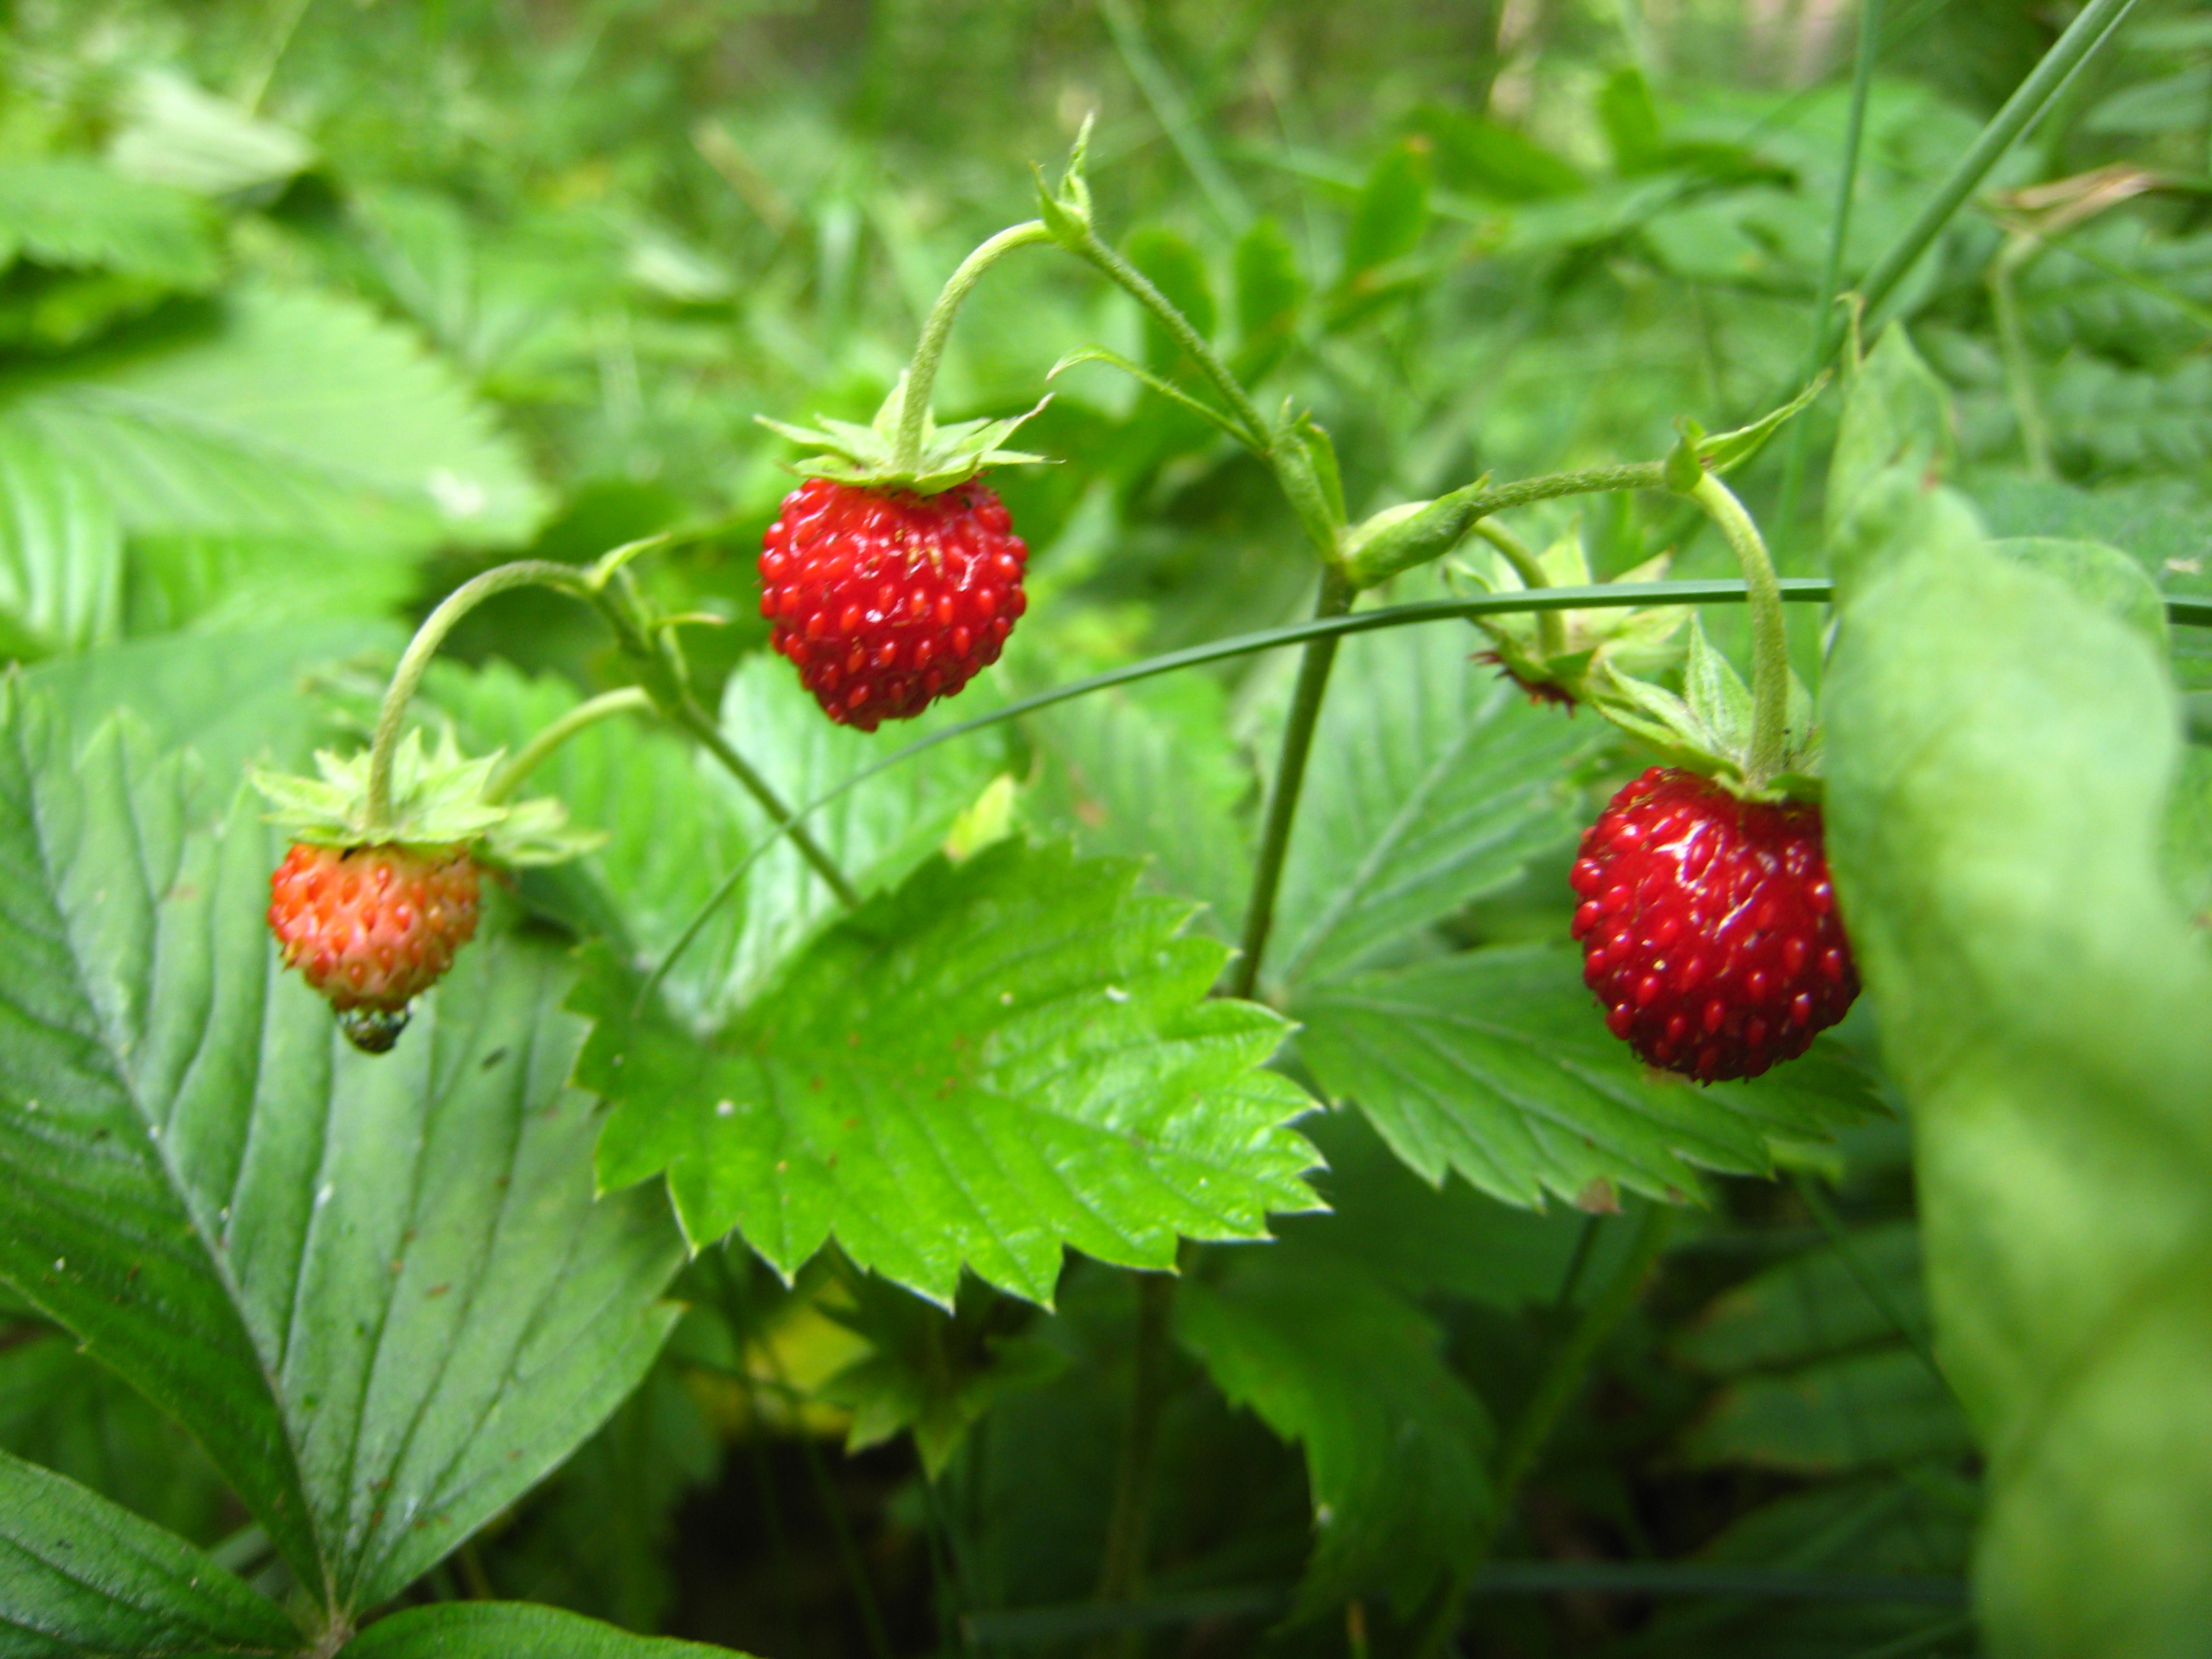
flower, strawberries, strawberry, natural foods, west indian raspberry, fruit, raspberry, salmonberry, mock strawberry, raspberries blackberries and dewberries, plant, berry, native raspberry, local food, subshrub, wine raspberry, bramble, loganberry, thimbleberry, tayberry